Kyōgase Station

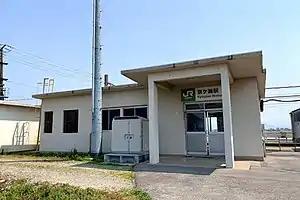
North side of Kyōgase Station, May 2020

is a railway station in the city of Agano, Niigata, Japan, operated by East Japan Railway Company (JR East).